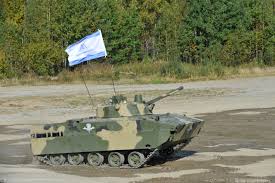
Label: BMD